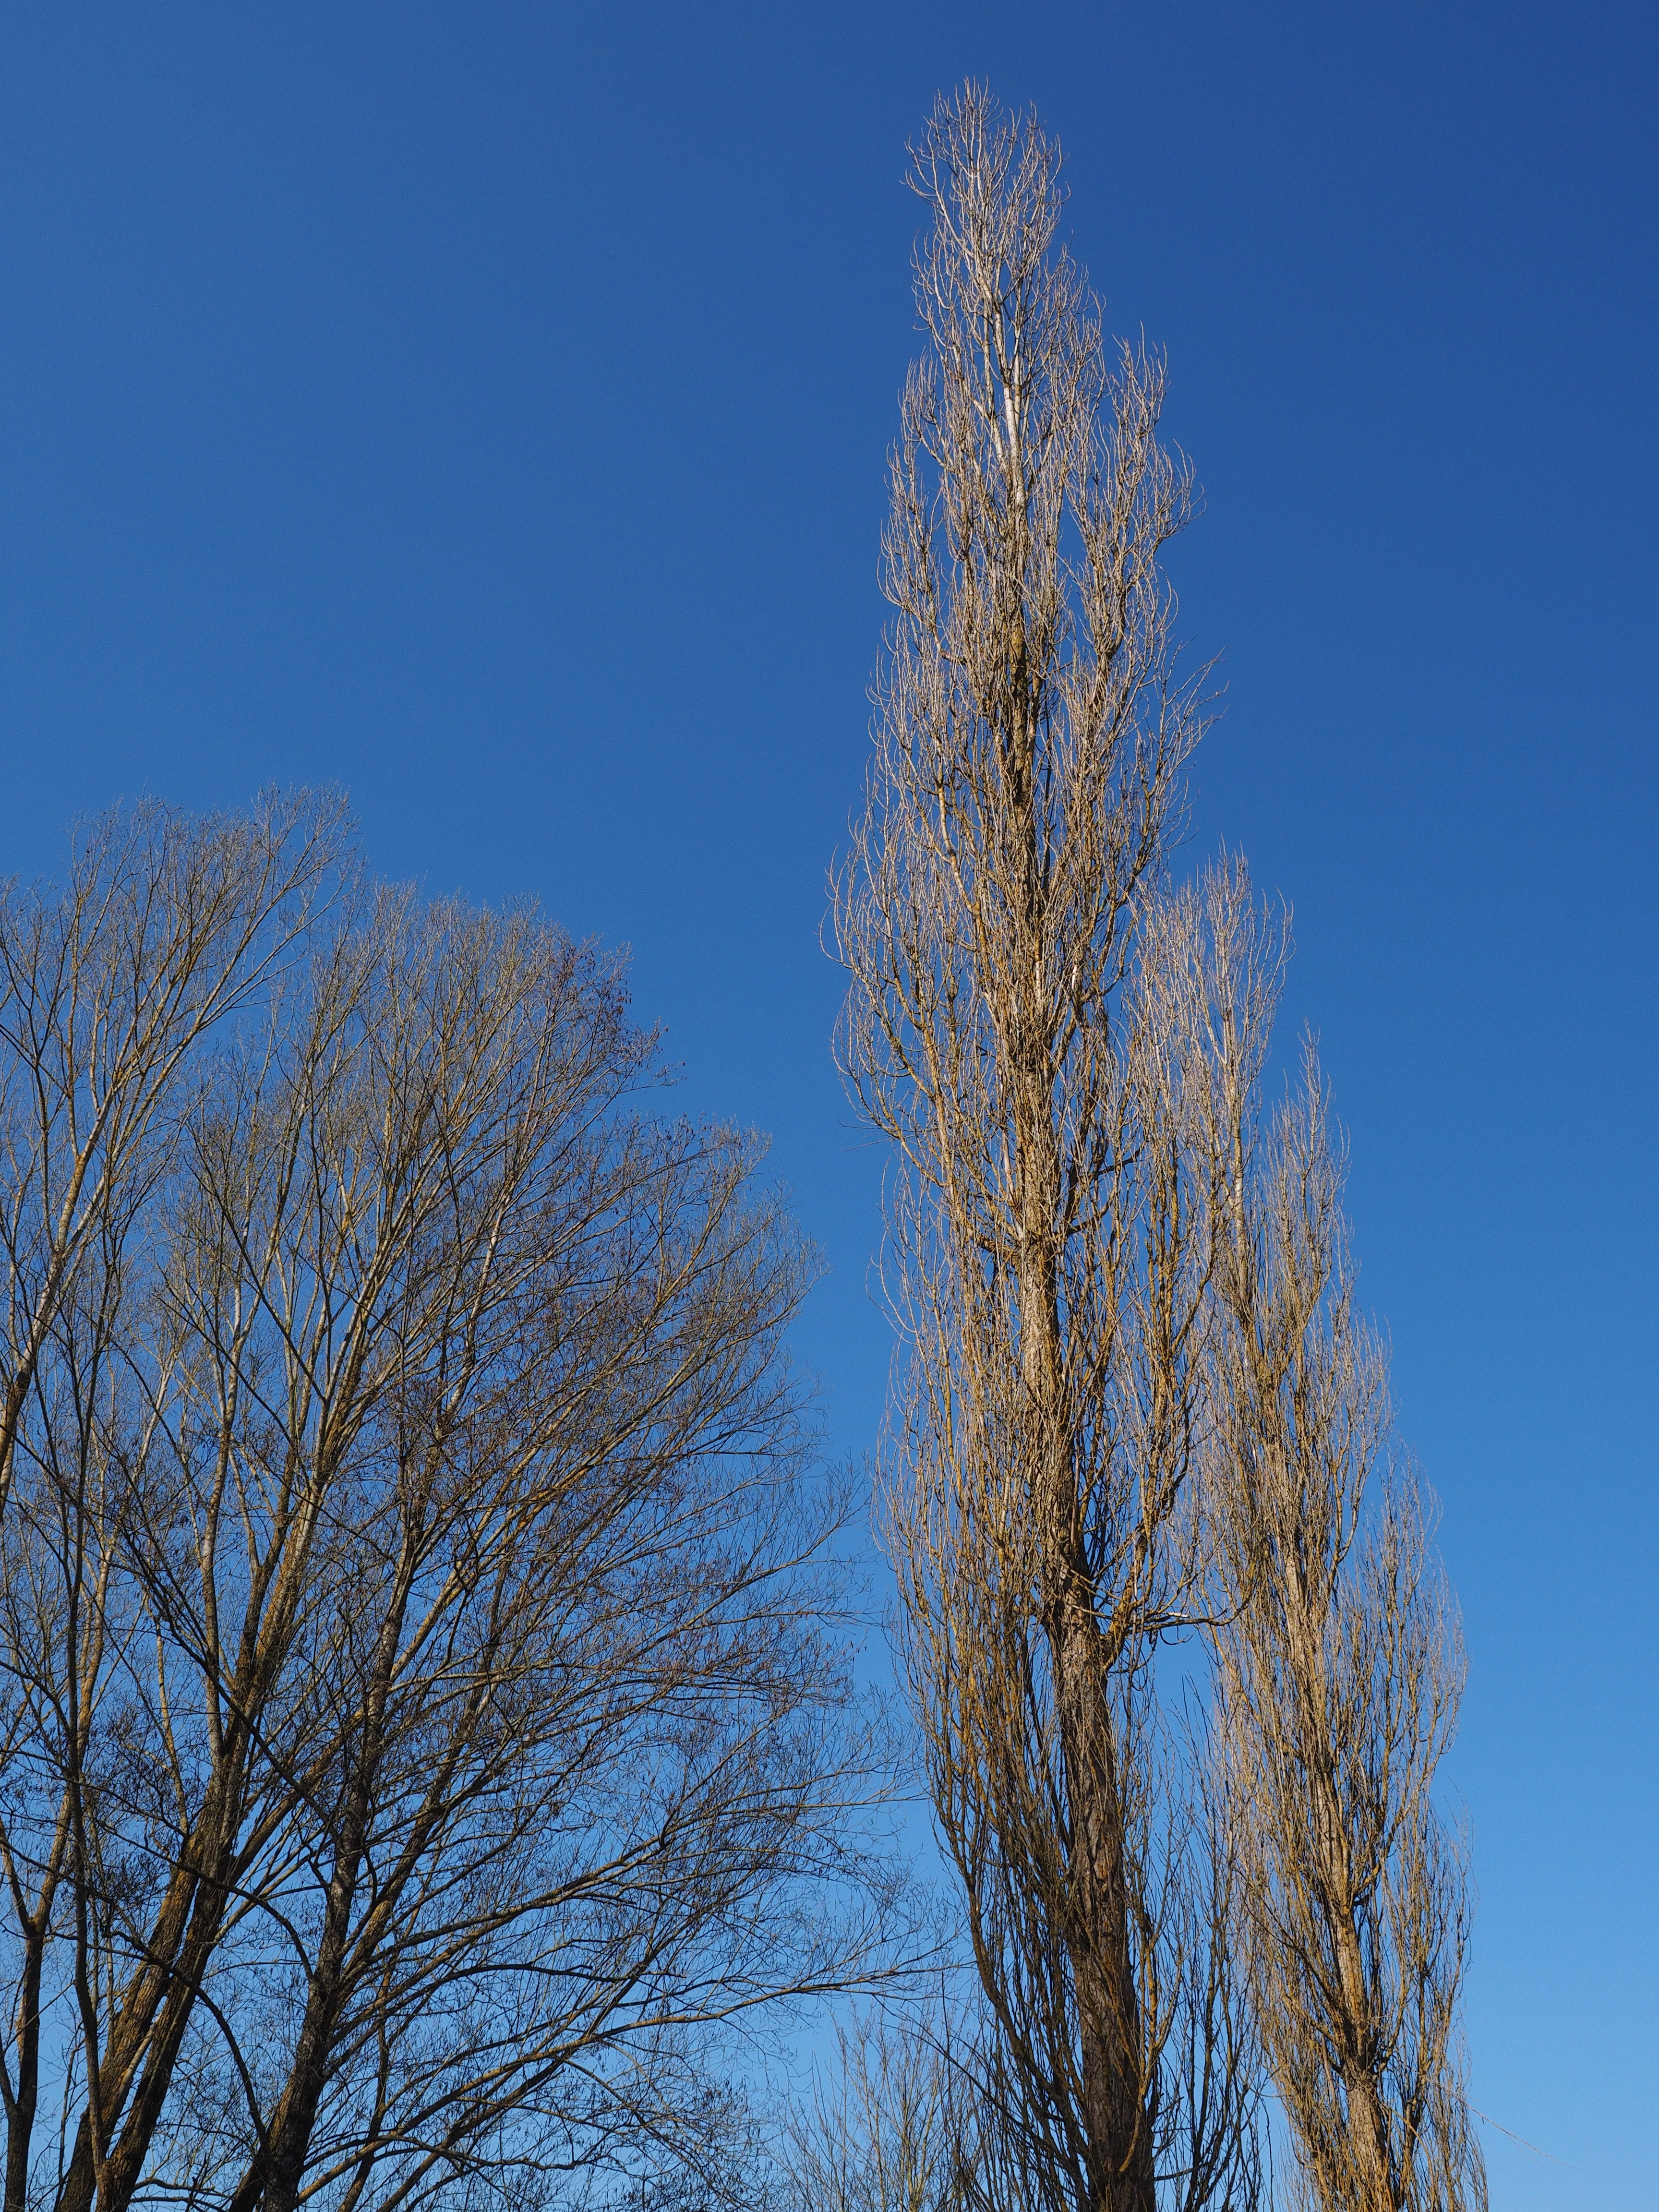
tree, nature, branch, snow, winter, cloud, plant, sky, sunlight, frost, ice, fir, season, long, spruce, poplar, populus, larch, ecosystem, freezing, oblong, biome, black poplar, populus nigra, grazing greenhouse, salicaceae, growth habit, italian poplar, populus nigra italica, summer green, woody plant, land plant, pyramid poplar, habitus, pillar poplar, saar tree